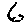
Label: 6